1988 Tennant Creek earthquakes

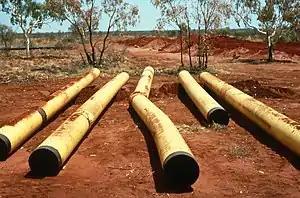
Crimped pipeline following the sequence

As a result of the events, lengthy surface ruptures measuring up to 32 km were observed along the faults.